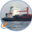
Label: ship